Fraize

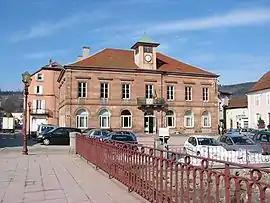
Town hall

Fraize is a commune in the Vosges department in Grand Est in northeastern France about 25 miles from Colmar.